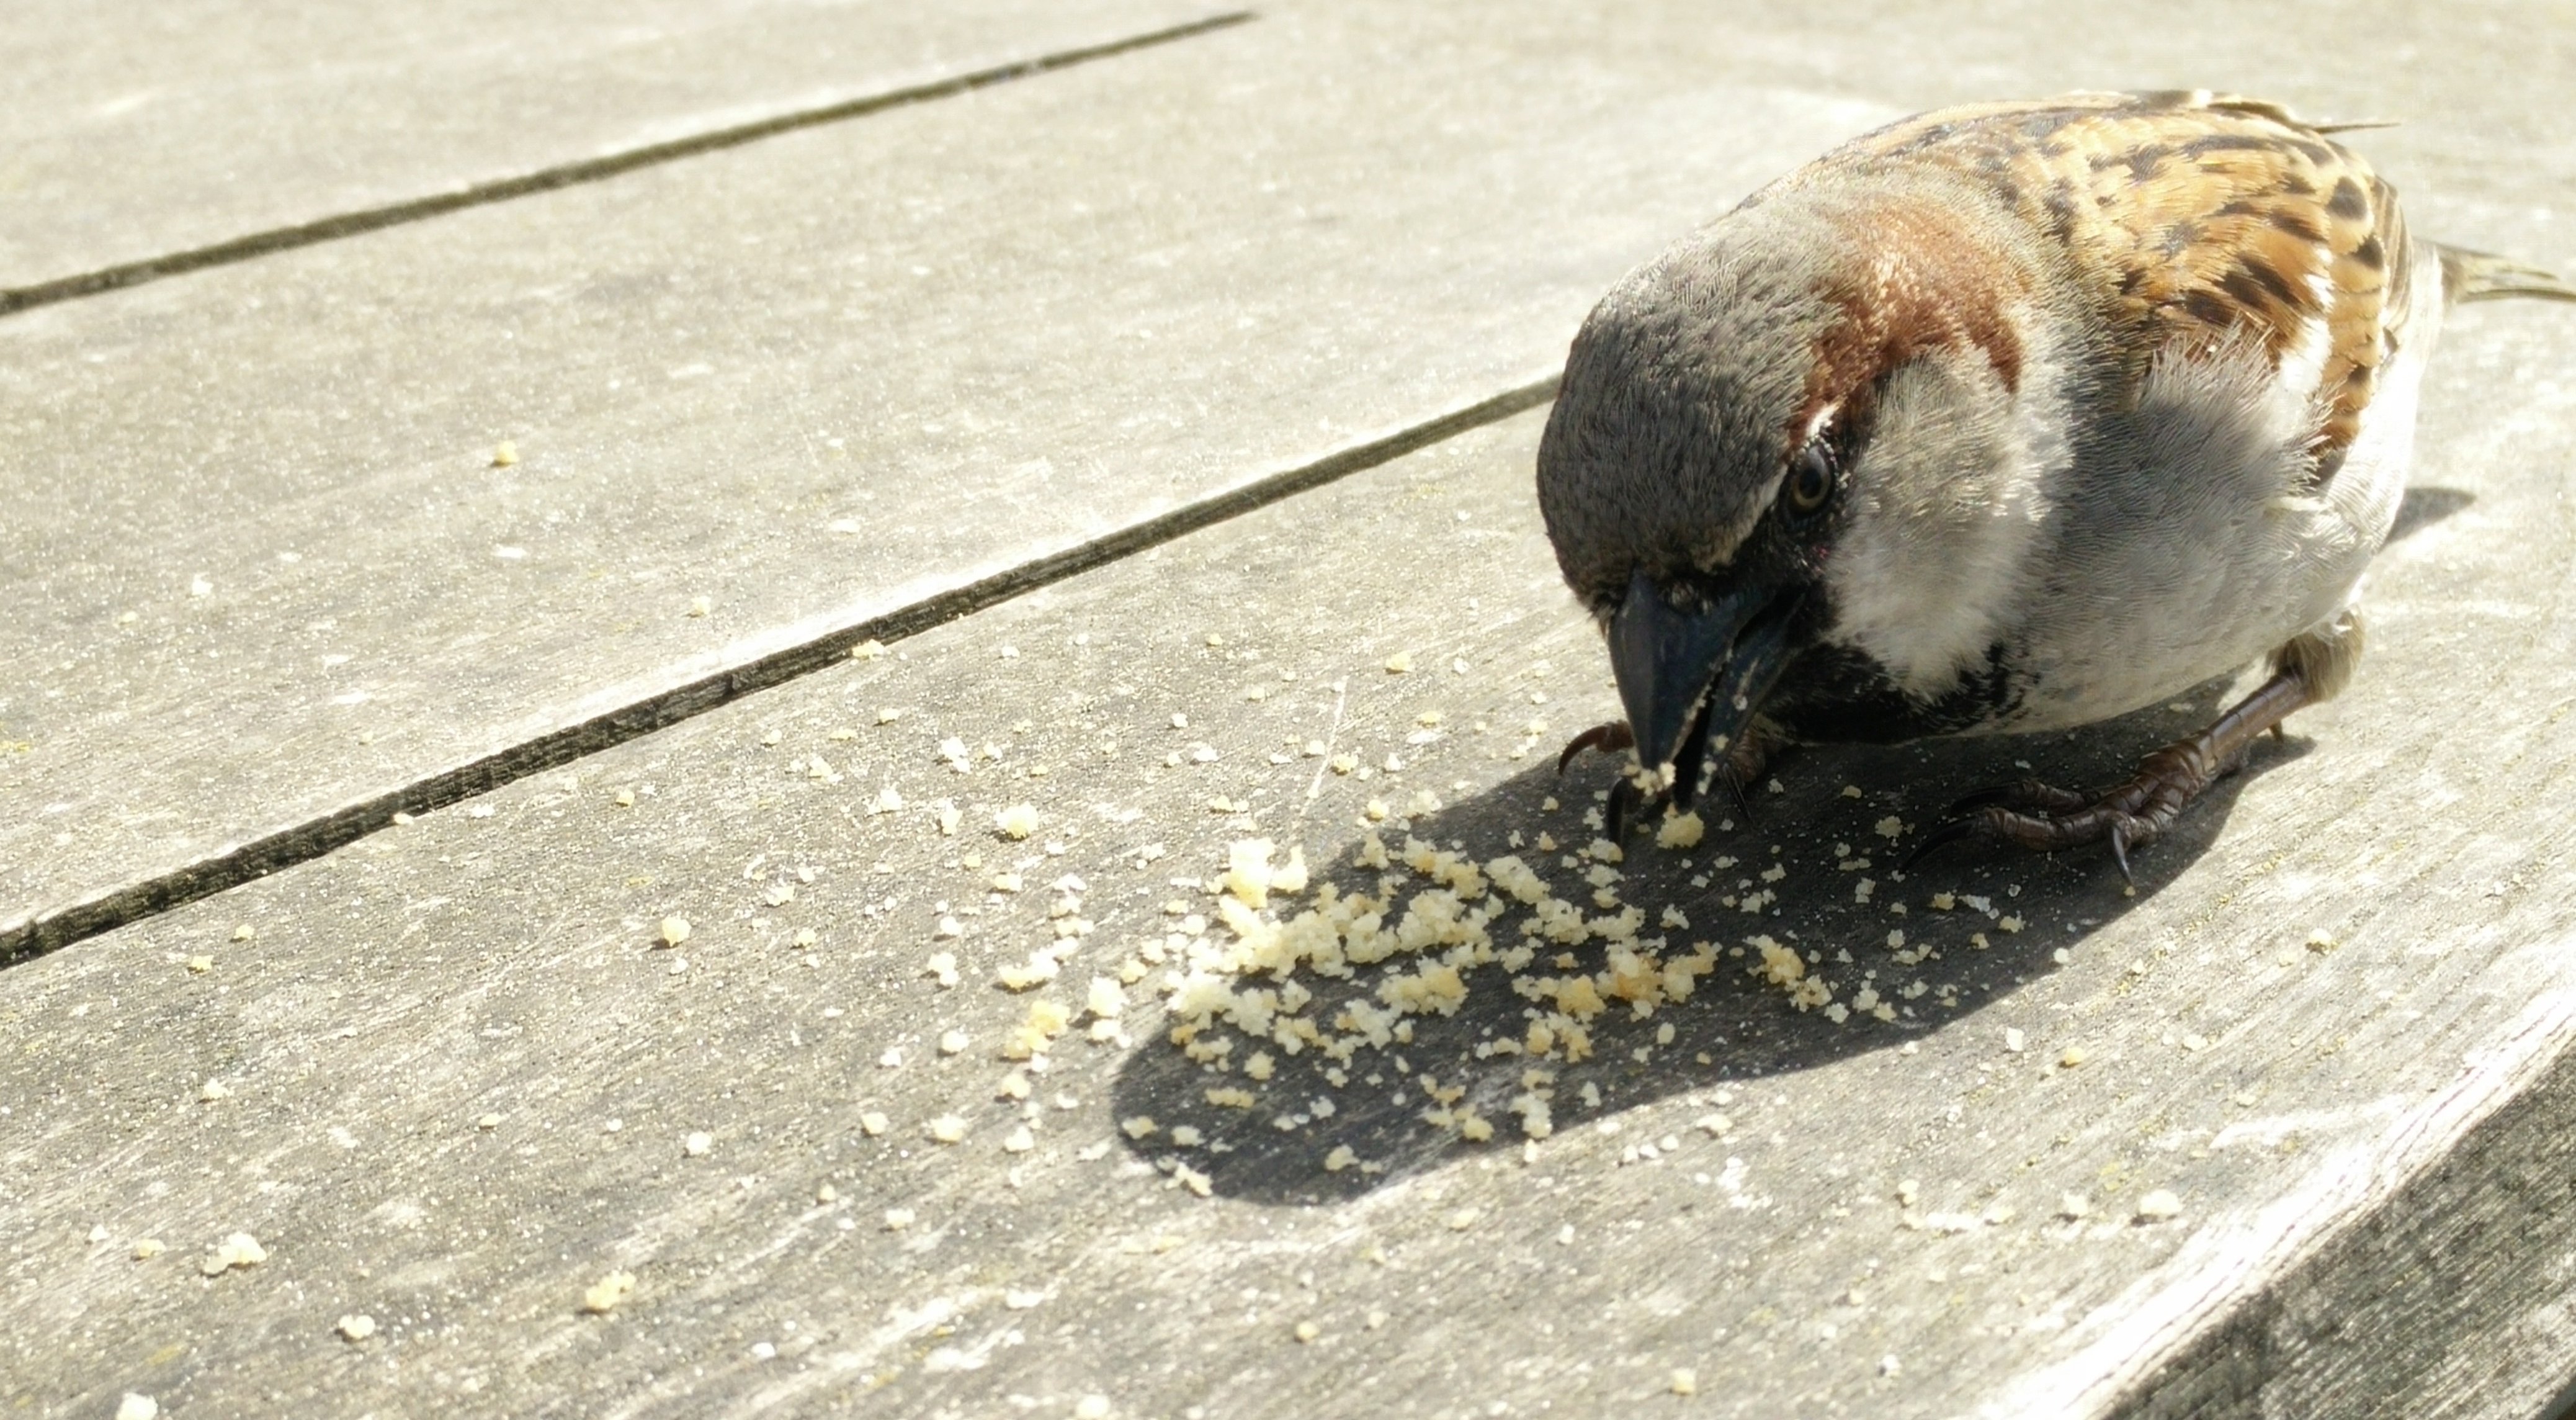
bird, food, beak, bread, fauna, carry, animals, sparrow, sparrows, crumbs, mus, perching bird